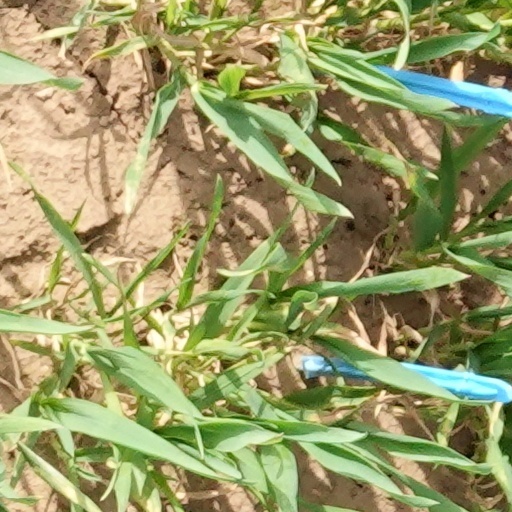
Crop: wheat